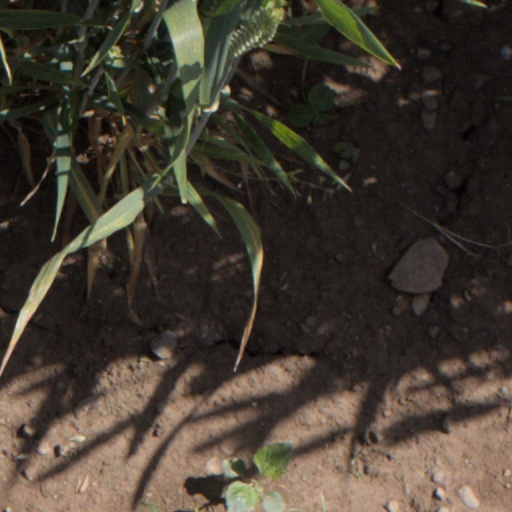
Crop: wheat